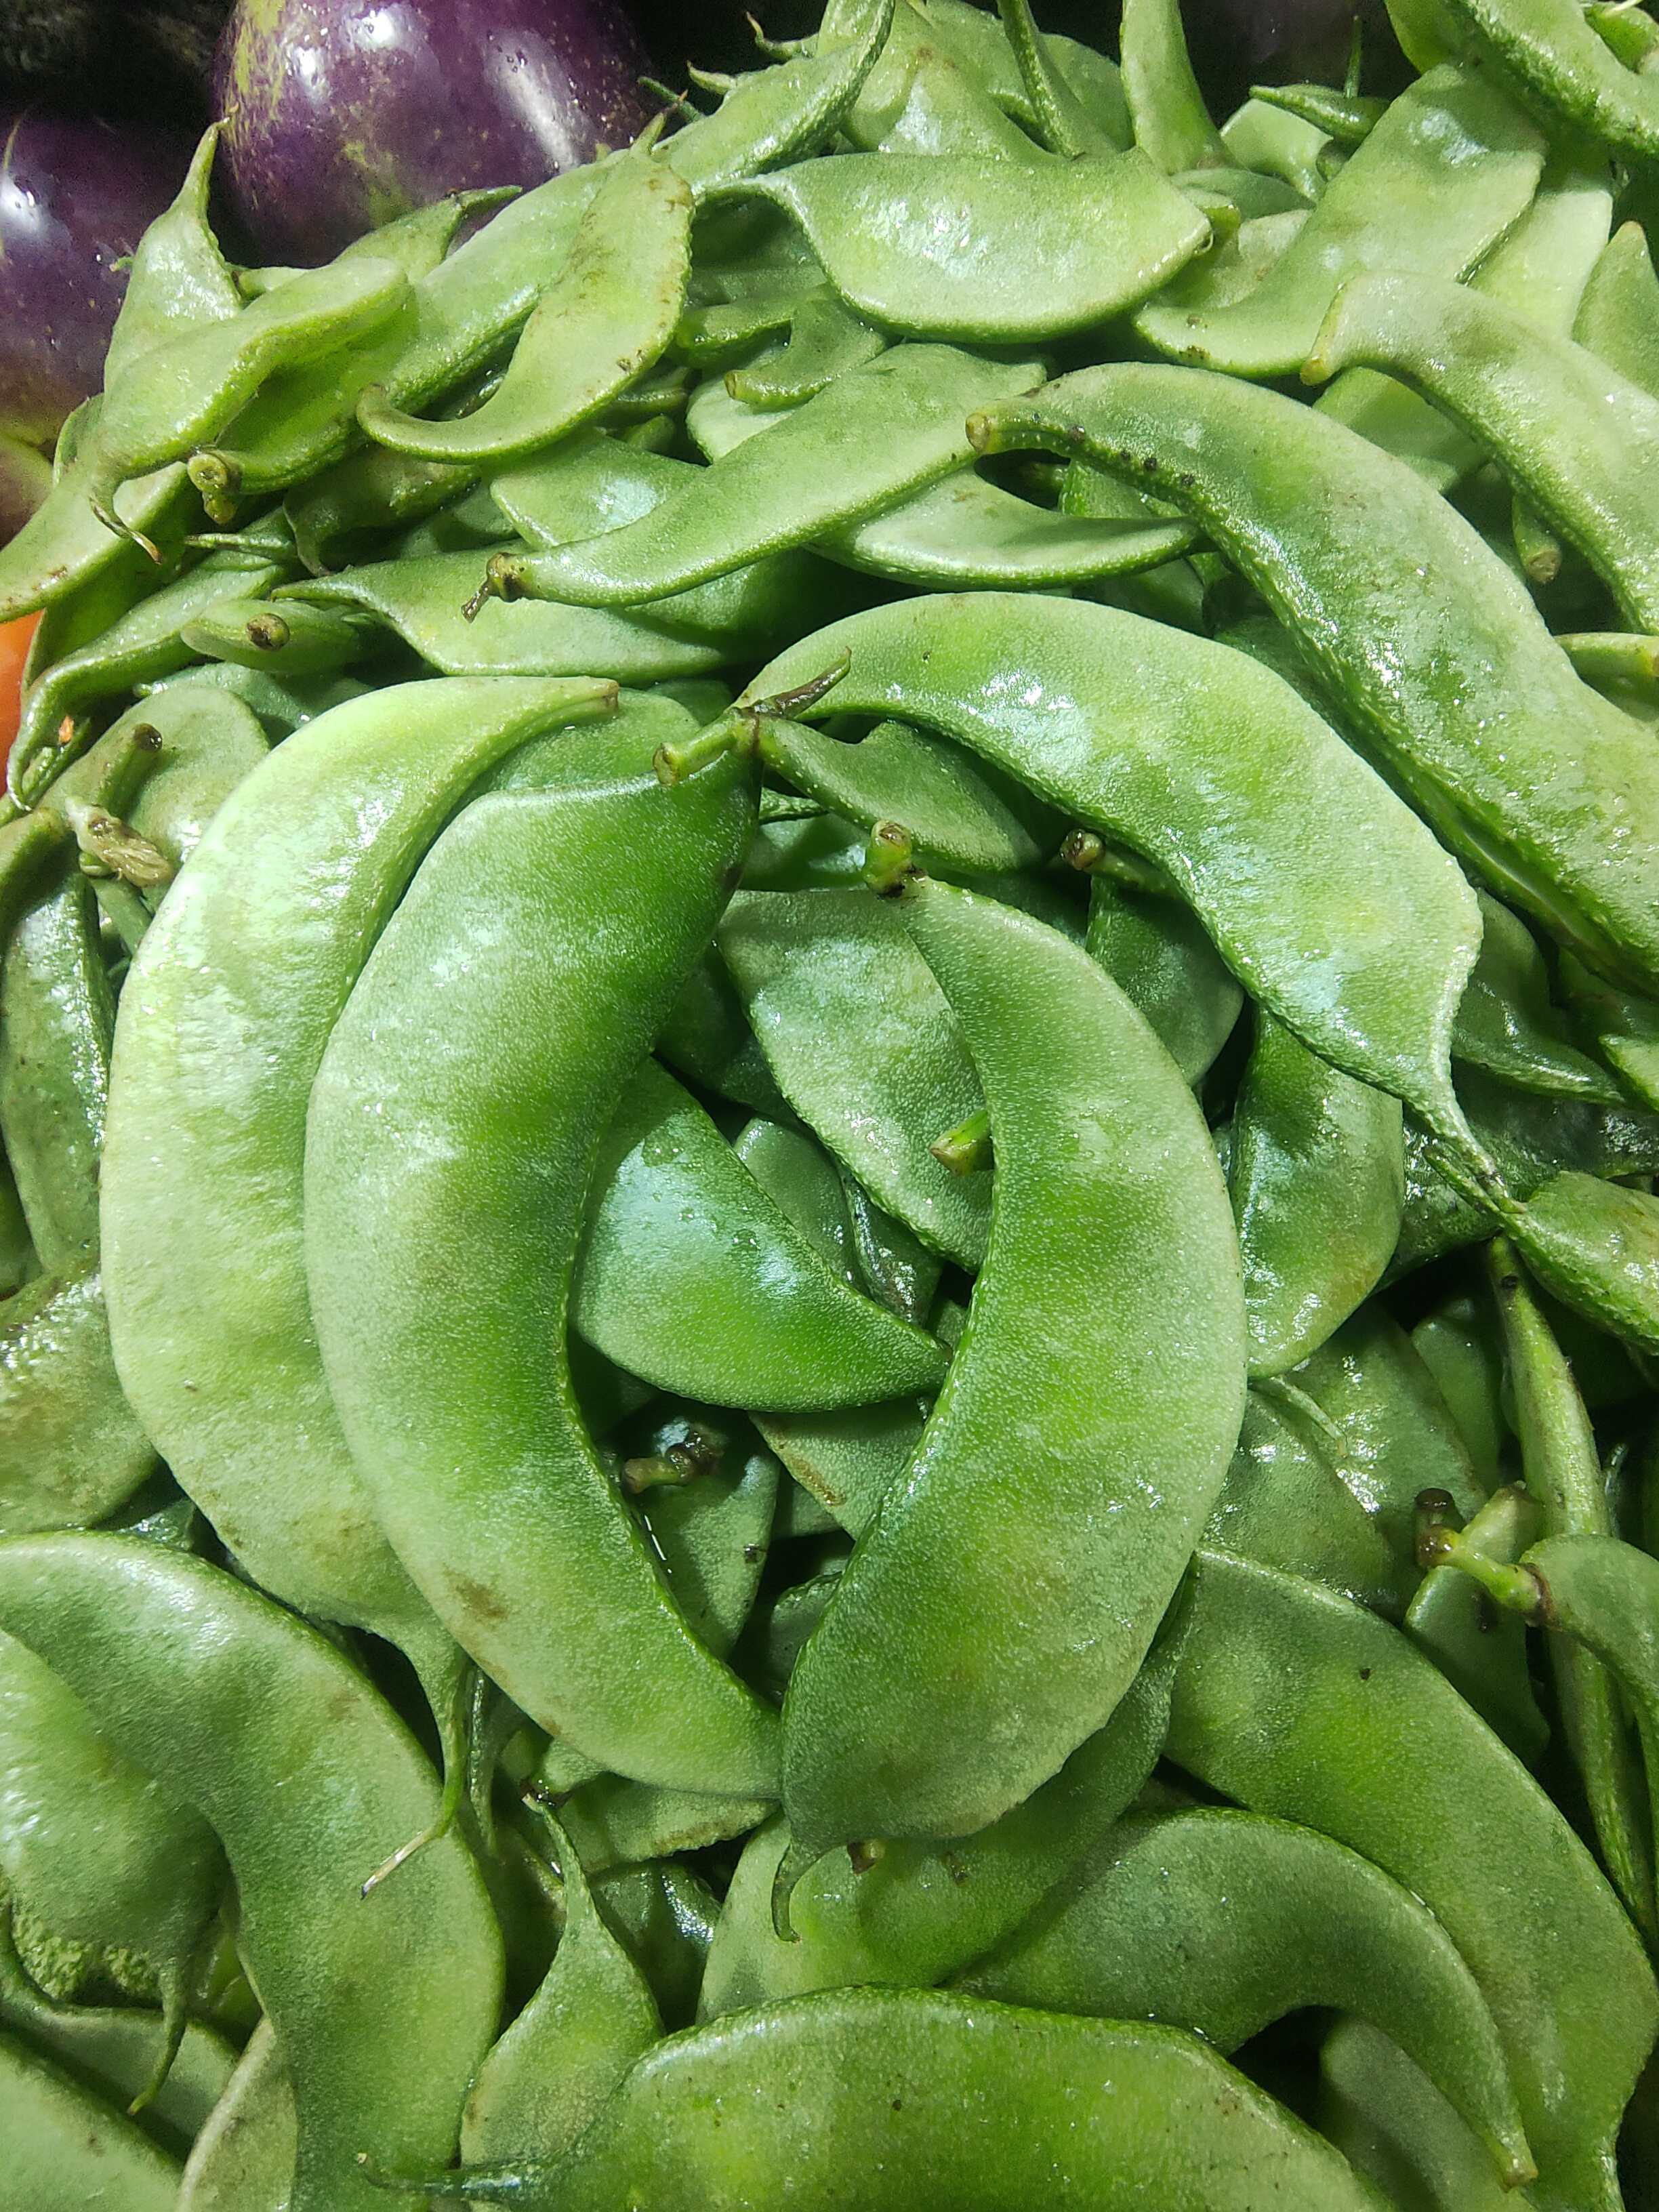
Label: Lablab purpureus